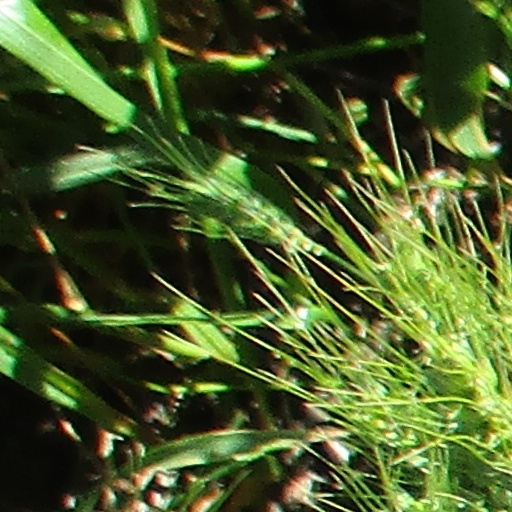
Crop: wheat